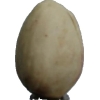
Label: pistachio